Rîșcani District

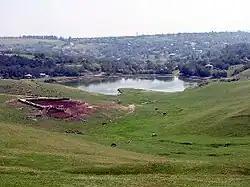
Typical relief in district

Located in the north of Moldova, the district is nearby: Edineț and Dondușeni districts in the north, the east Drochia and Sîngerei, in south Municipality Bălți and Glodeni in west is the border with Romania. District is located on the Northern Moldavian Plateau with little relief fractured and weak erogenous process. Chernozems occupy a large majority of the district. Natural resources within the district are represented by materials: limestone, clay, sand, gravel, which is near the villages Druta, Corlăteni, Braniște, Șaptebani. Maximum altitude in the district, is reached 280 m. near the village Pociumbeni.